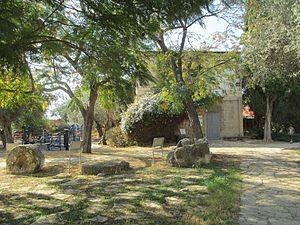
Beit HaEmek est un kibboutz situé dans le conseil régional de Mateh Asher, dans le district nord d'Israël. Il se trouve dans la région historique de la Galilée occidentale. Il compte 552 habitants en 2017.